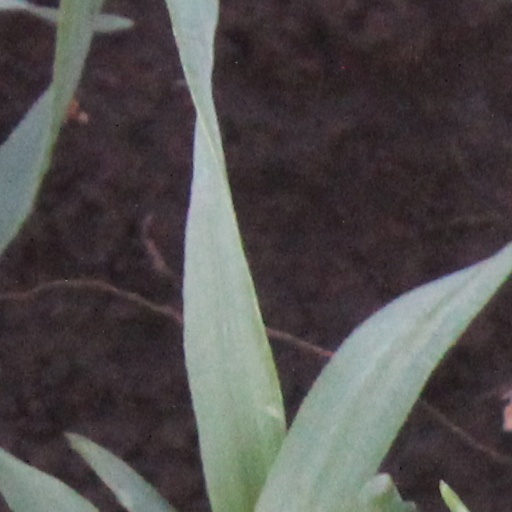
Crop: wheat